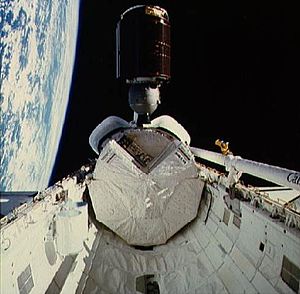
STS-51-D / Missionen
STS-51-D var rumfærgen Discoverys 4. rumfærgeflyvning. Opsendt 12. april 1985 og vendte tilbage den 19. april 1985.